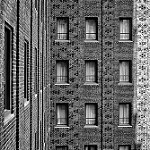
Label: buildings